Beatrice Nasmyth

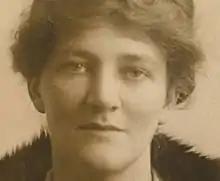

Beatrice Sifton Nasmyth (August 12, 1885 – October 23, 1977), later Beatrice Sifton Nasmyth Furniss was a Canadian suffragette and war correspondent during the First World War. She was a reporter for the "Daily Province" in Vancouver from 1910 to 1919, which took her to Europe to cover the war and the subsequent peace treaty.